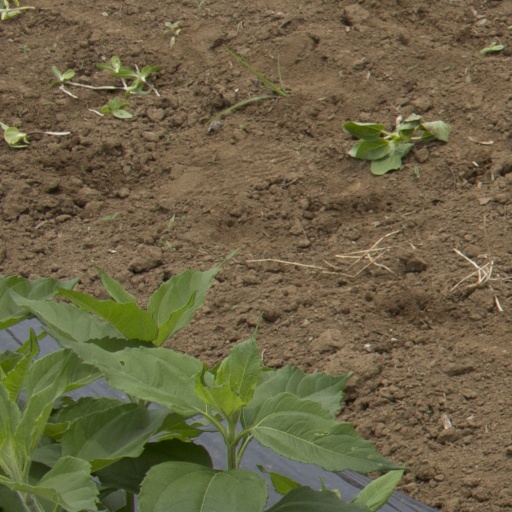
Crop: Jerusalem artichoke